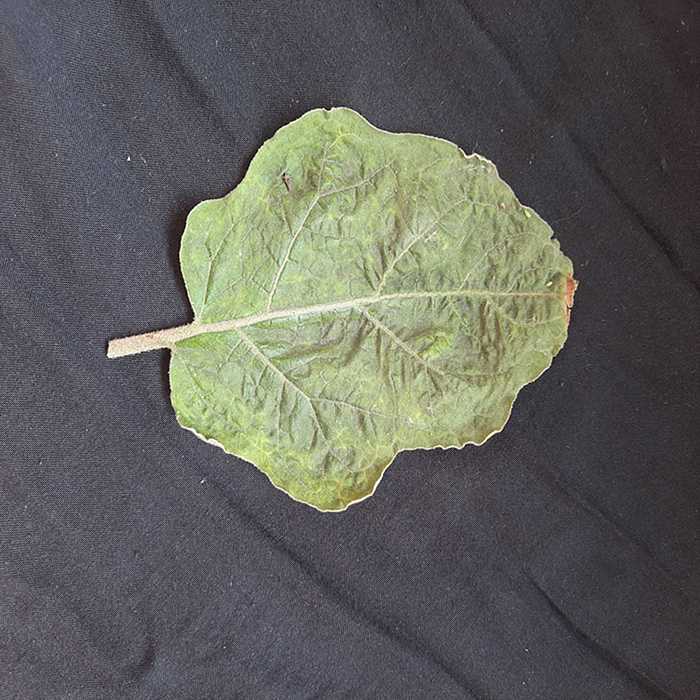
Plant: Eggplant
Label: Eggplant begomovirus